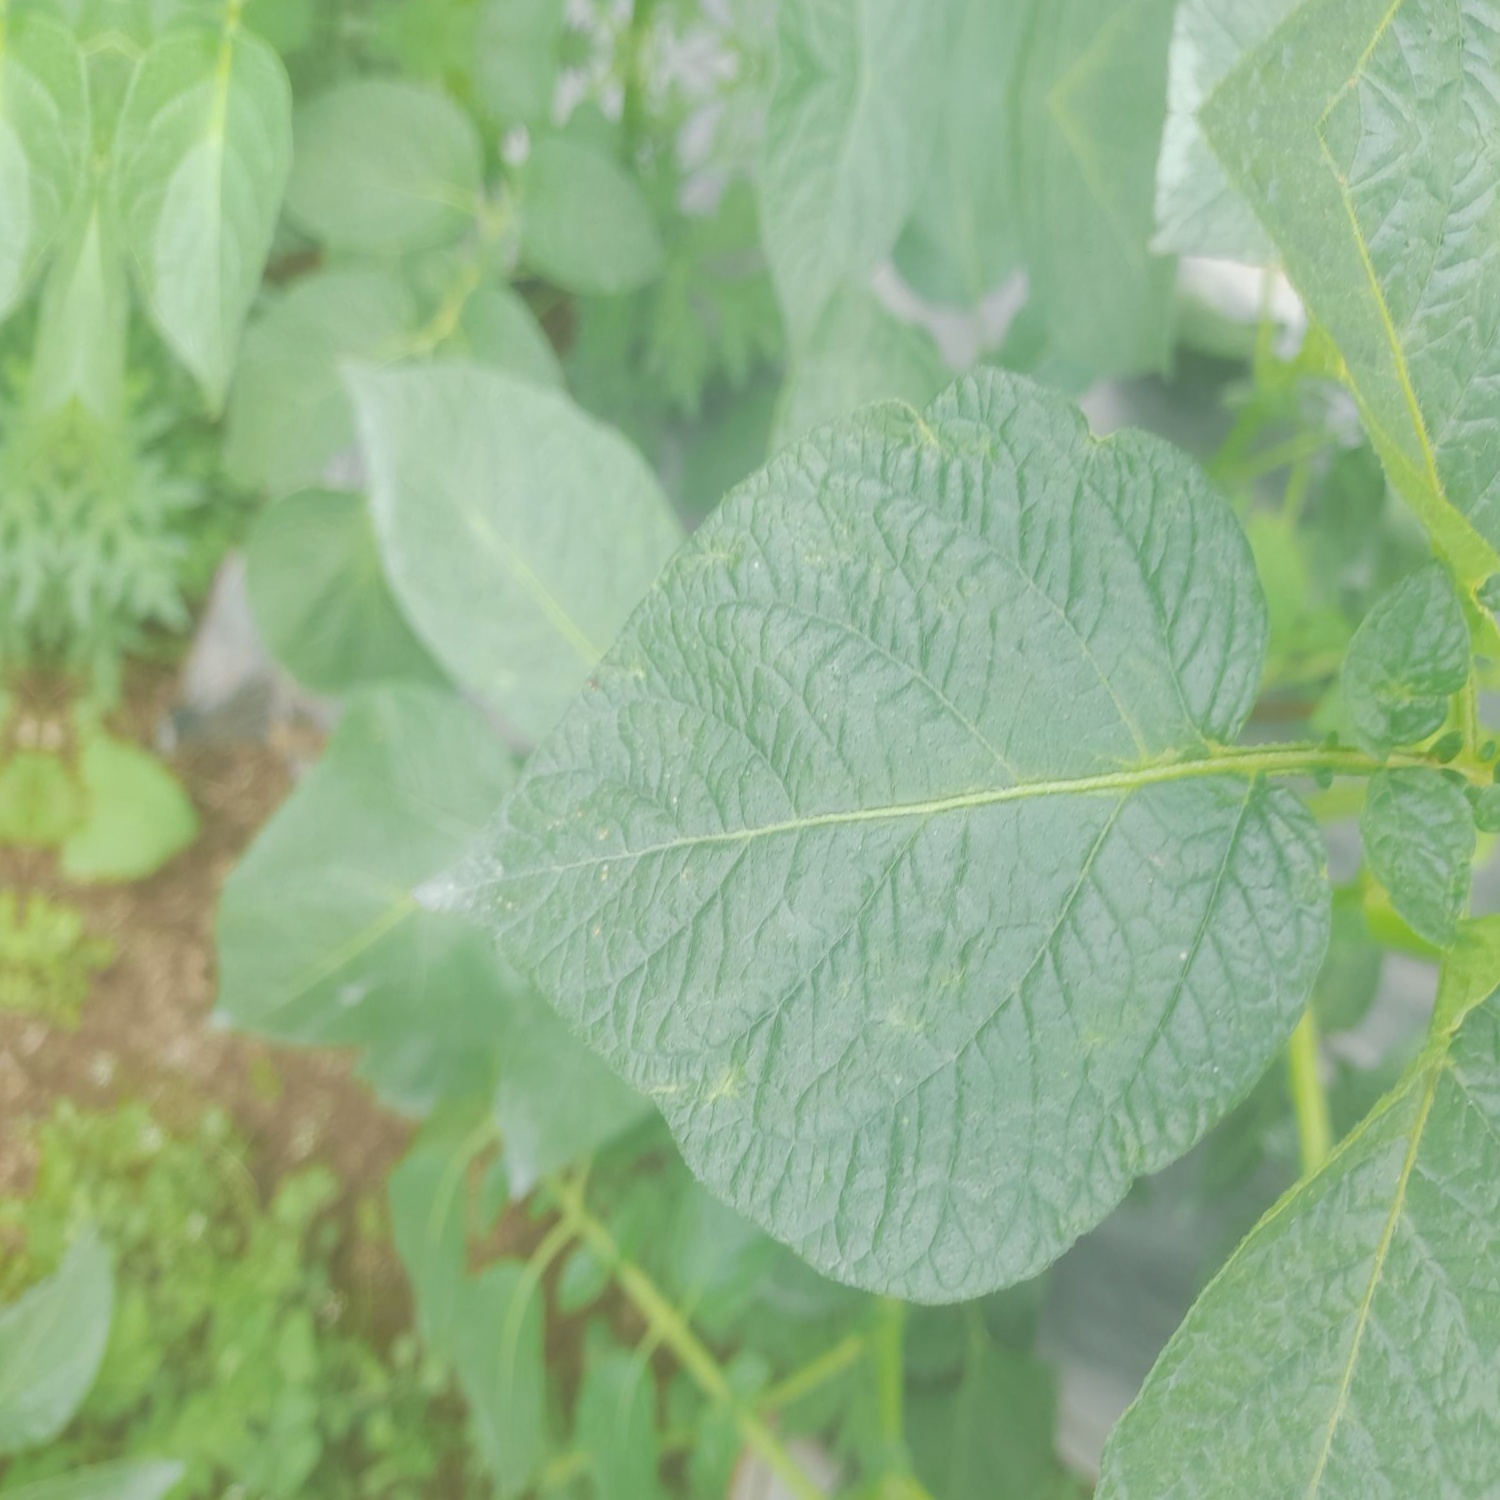
Etiqueta: Virus